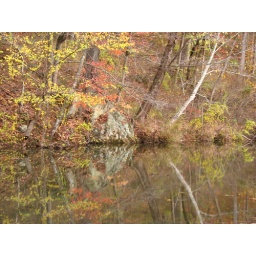
Reflecting lake right in front of the car